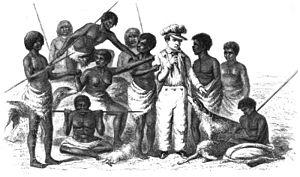
Les Passagers anglais est un roman épistolaire britannique de Matthew Kneale, traduit en français par Georges-Michel Sarotte et publié en France en 2002.
George Augustus Robinson né le 22 mars 1791 à Londres et mort le 18 octobre 1866 à Bath, est un entrepreneur en bâtiment et prêcheur amateur britannique. Il est connu pour son rôle dans les relations de l’Angleterre avec les Aborigènes de Tasmanie. Il a en particulier été Chef Protecteur des Aborigènes dans le protectorat de Port Phillip de 1839 à 1849.